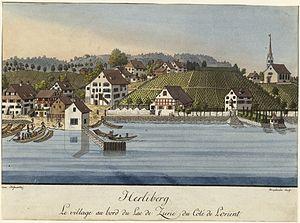
Herliberg [maintenant Herrliberg-note du traducteur] , le village au bord du Lac de Zuric du Côté de l'orient
Herrliberg est une commune suisse du canton de Zurich, située dans le district de Meilen.